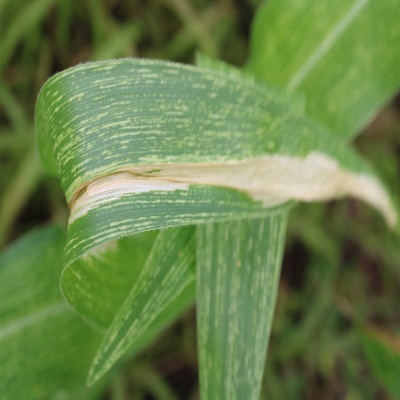
Crop: Maize
Condition: leaf spot